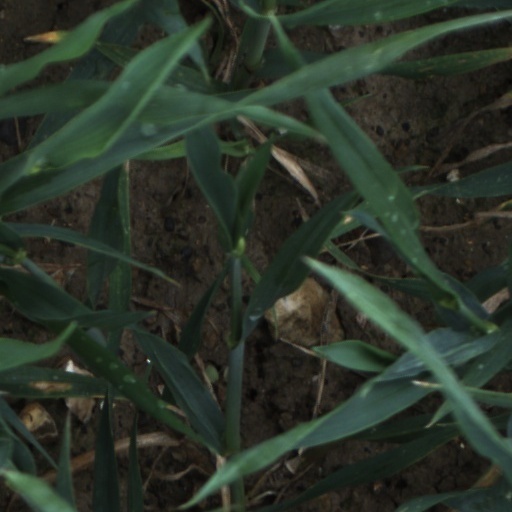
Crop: wheat